Barun Das

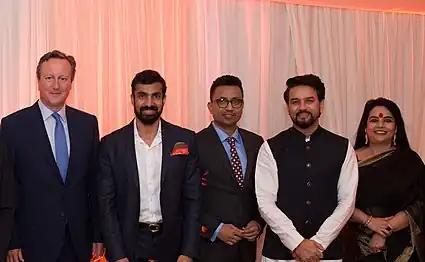
Barun Das and his wife Dr Sandipa Bhattacharya with former UK PM David Cameron and Indian IB minister Anurag Thakur

In 2022, News9 Plus launched a new format of discussions called Duologue with Barun Das. The idea is to get up close and personal with celebrated people from different domain. Styled similar to The David Letterman Show, this is a conversation between Das and a legend. It unfolds the life and theories of both the host and the guest.